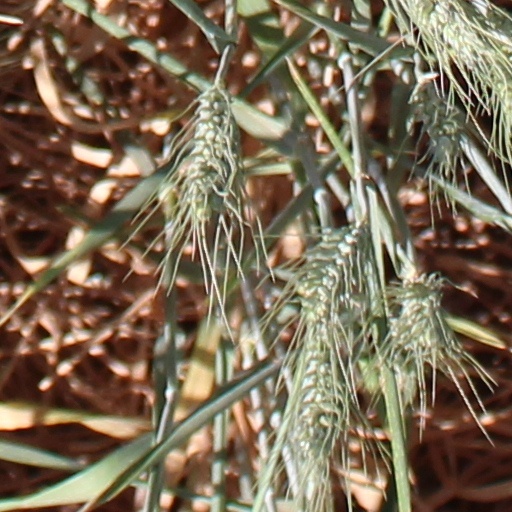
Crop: wheat